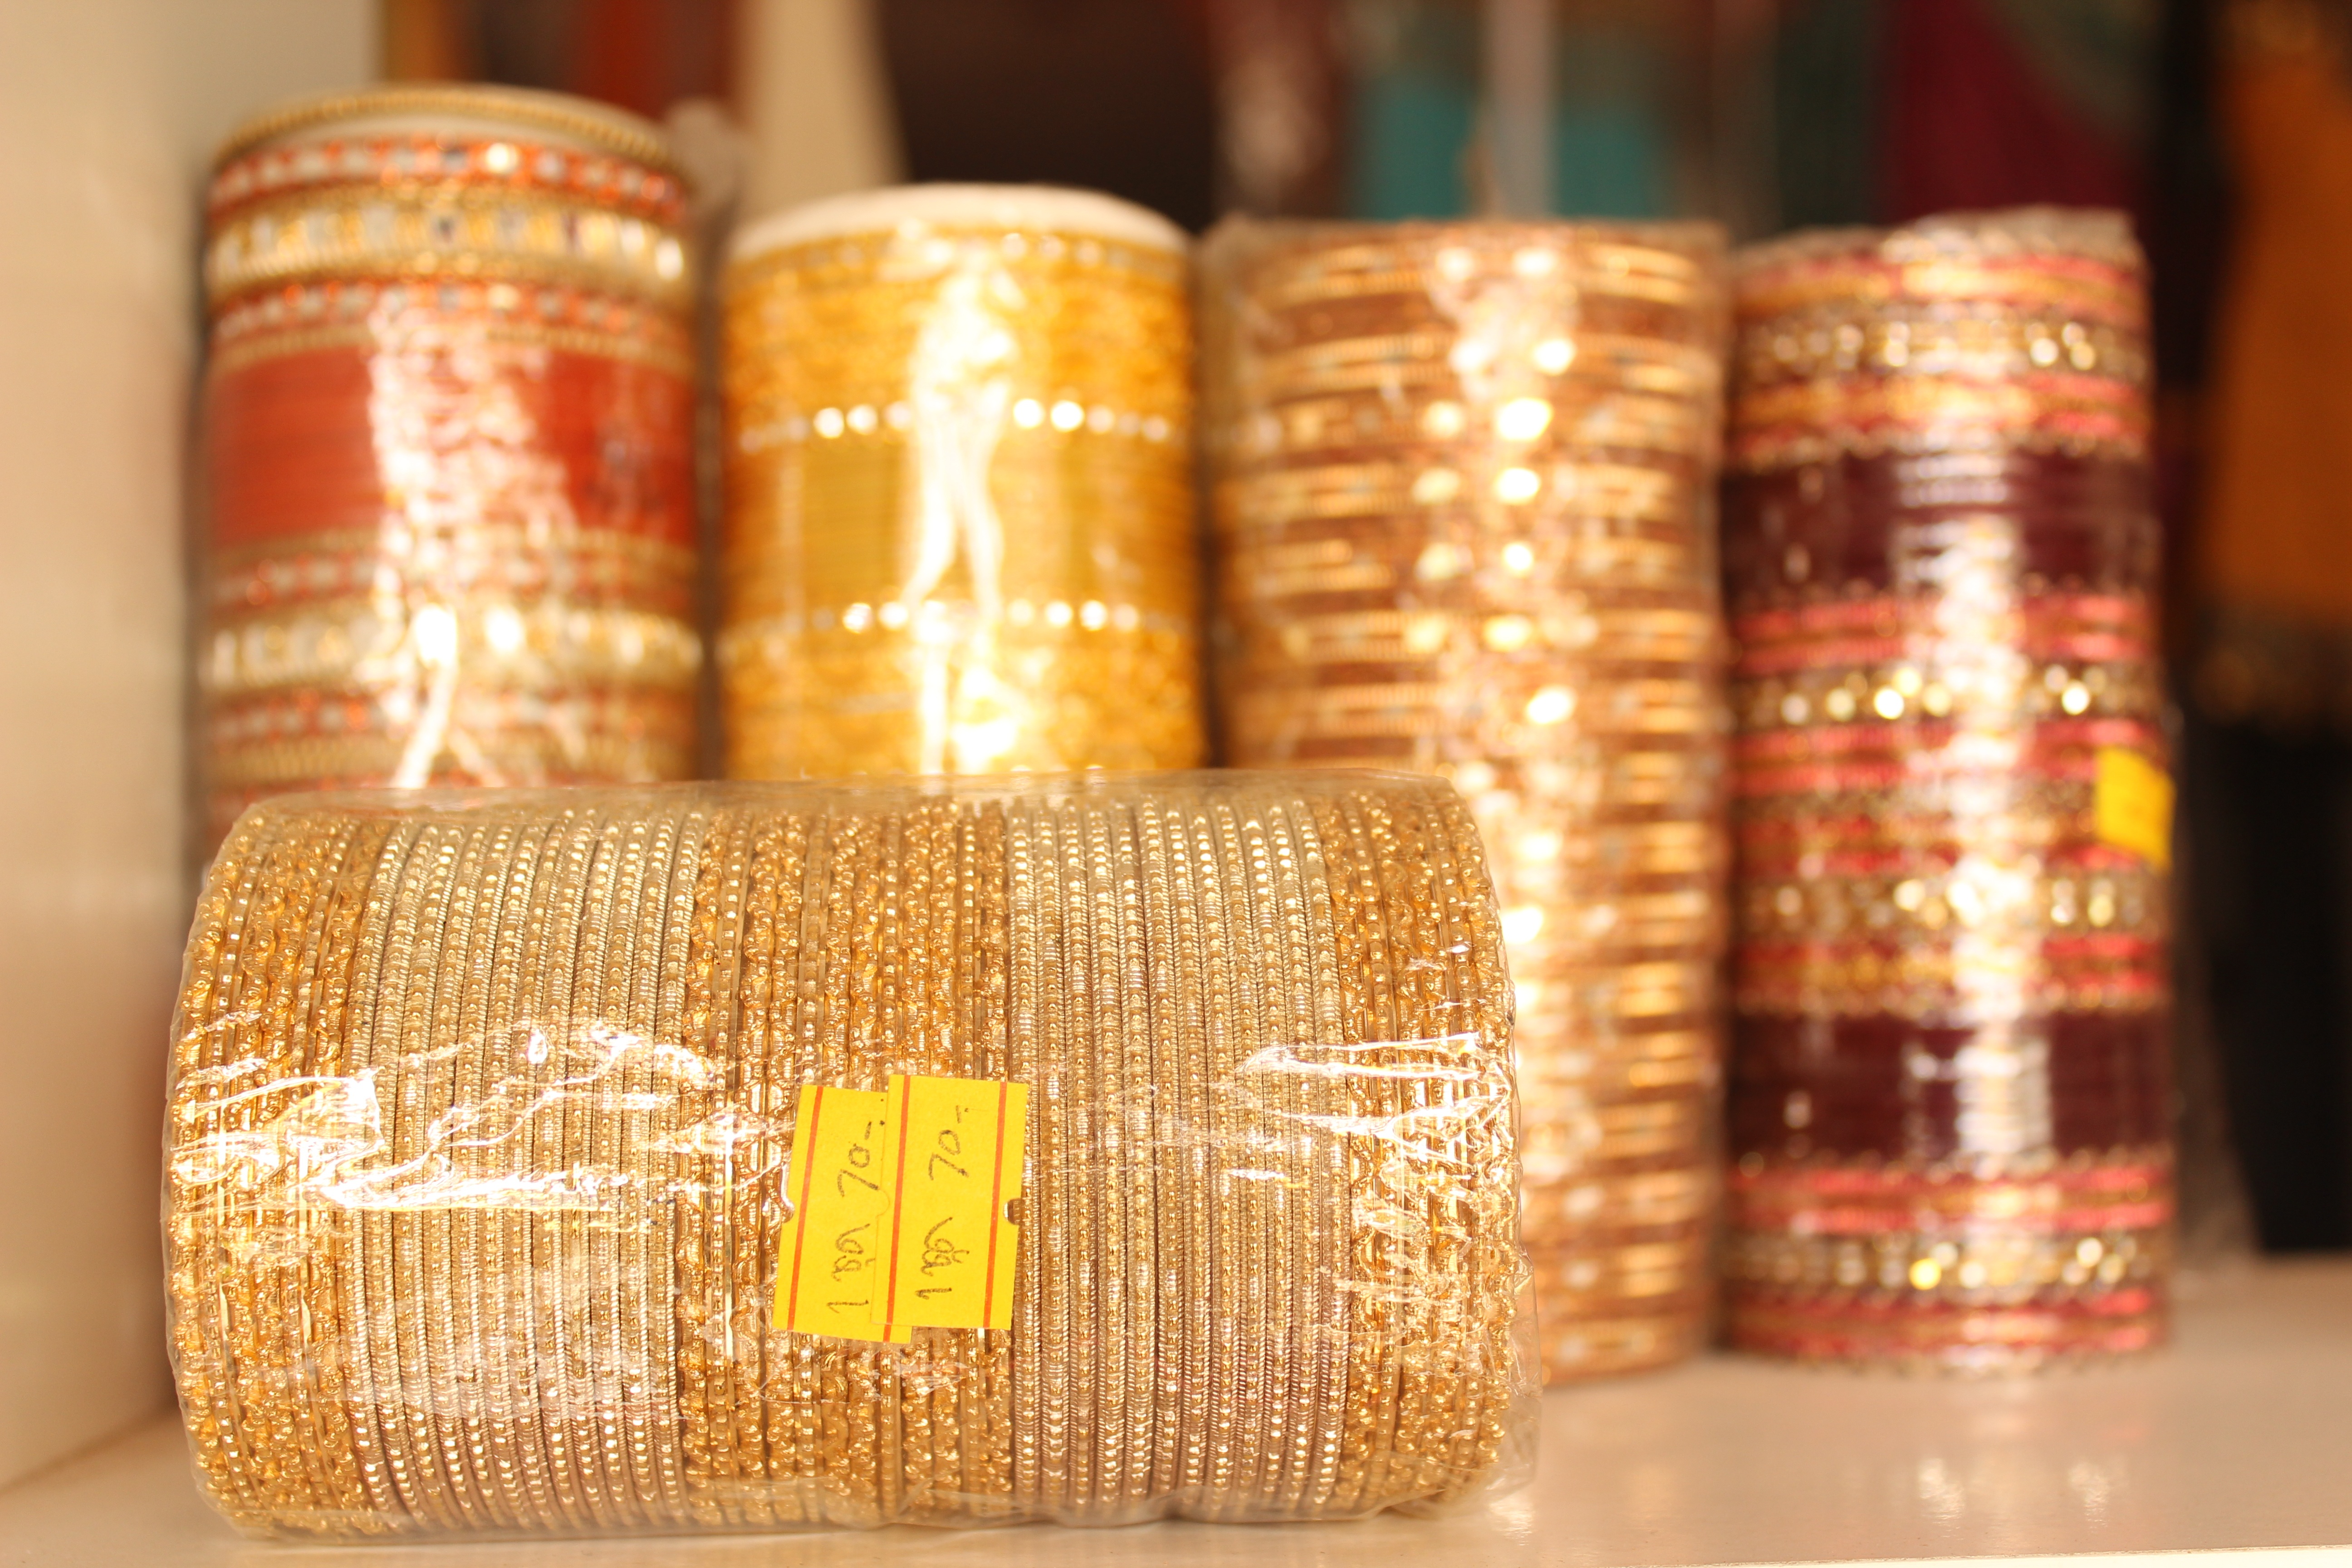
person, girl, woman, female, food, fashion, clothing, lady, lighting, ornament, saree, culture, sari, princess, hindu, costume, indian, clothes, oriental, arabic, arabian, distilled beverage, indian bracelets